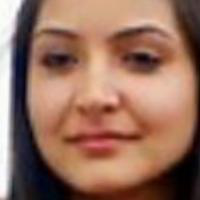
Age group: age 21-30